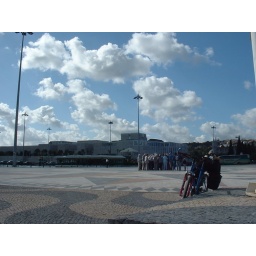
Holidays in Portugal. Slow bike tour from Lisboa till Algarve. At Lisboa. Catched the Cacilheiro boat in Bel